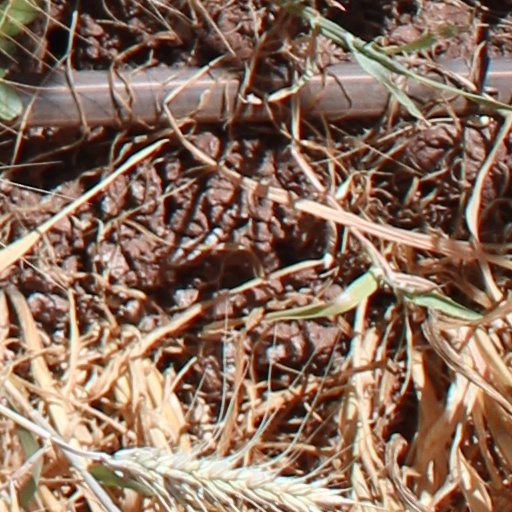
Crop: wheat